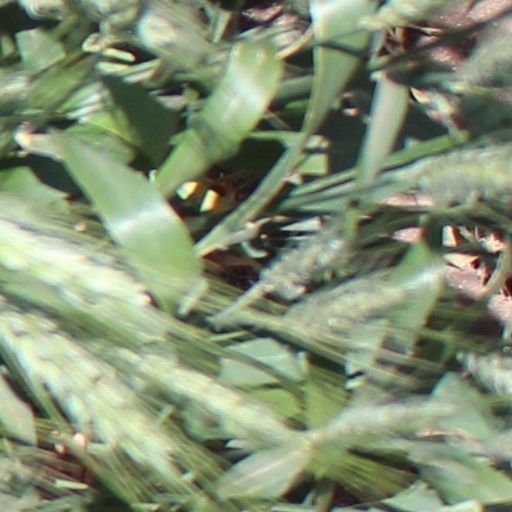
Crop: wheat